UNSW Faculty of Law and Justice

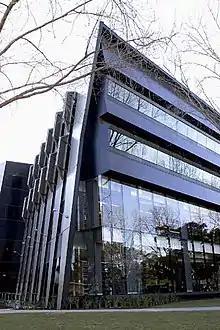
The UNSW Law Building

On 13 July 1964, the University's Council approved the creation of the UNSW Faculty of Law. On 24 January 1966, the Foundation Chair of Law was created, with the appointee to also be the Dean of the Faculty of Law. On 8 September 1969, Wootten was appointed to this position, where, in 1971, he would oversee the first teaching classes in the faculty.